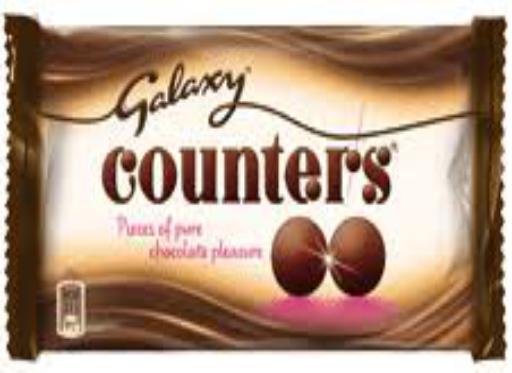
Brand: Galaxy Counters
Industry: Food